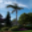
Label: palm_tree